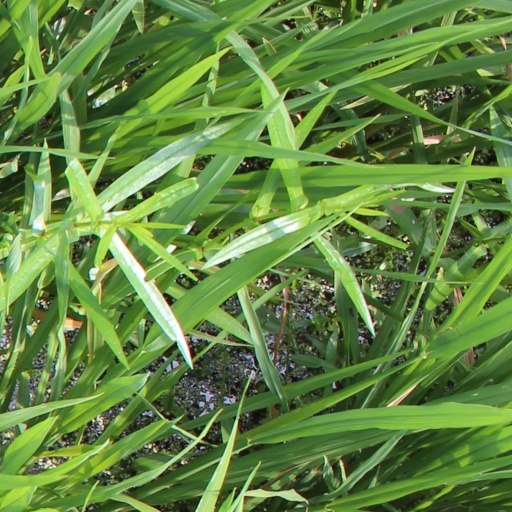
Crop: rice